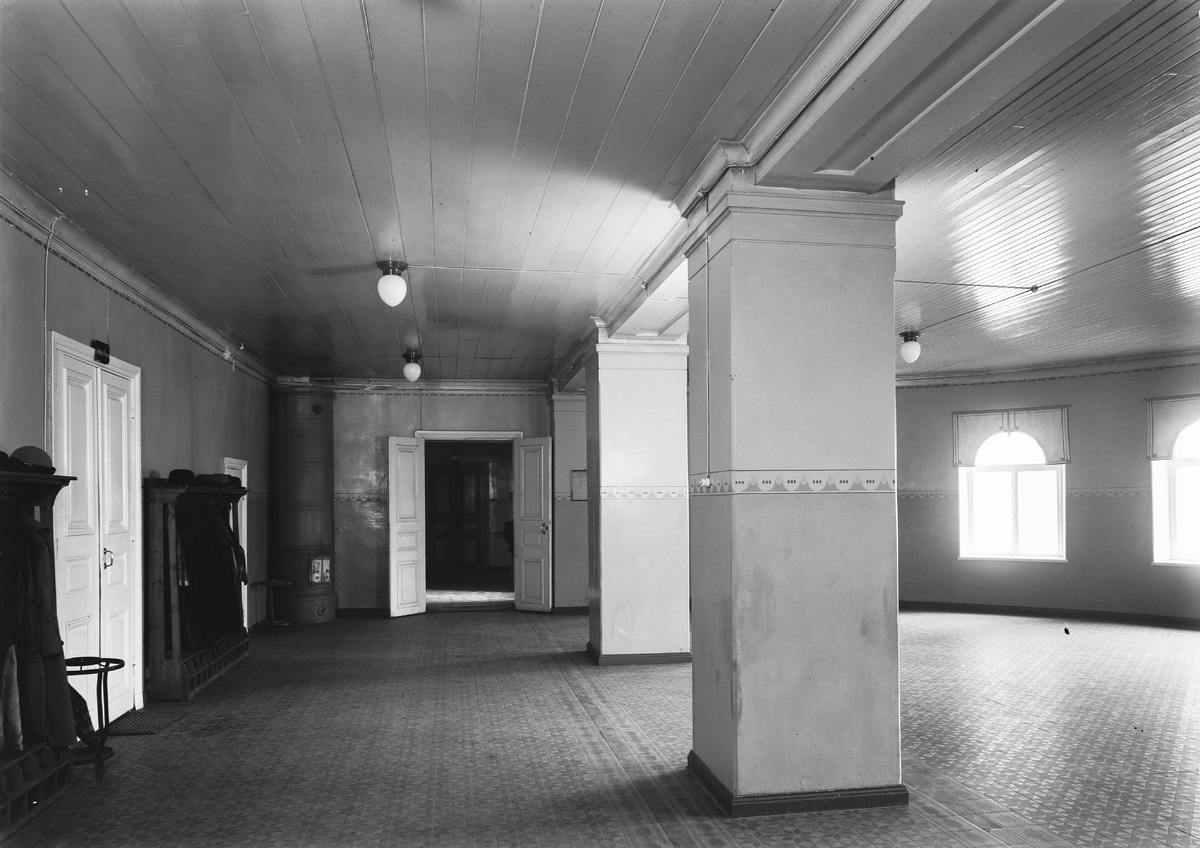
Oulun lyseon eteisaula
The lobby of Oulu lyceum
sisällön kuvaus: Oulun lyseon sisätiloja 28.2.1932. Eteisaula. content description: Interior of Oulu lyceum on February 28, 1932. Lobby.
Vuosi: 1932
Paikka: Suomi, Oulu, Suomi, Pohjois-Pohjanmaa, Oulu
Aiheet: Oulun lyseo; sisäkuva; koulurakennukset; eteistilat; lyseot; lyceum; school building; lobby; Oulu lyceum